Castle of Racconigi

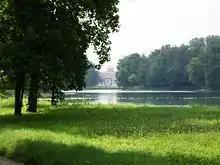
Park with the big lake

Charles Albert, a Carignano who eventually became King of Sardinia, further enlarged and embellished the castle to represent the splendour of the newly acquired reign. His court architect Ernesto Melano expanded the ancient square structure around the central section and added two side buildings connected to the façade pavilions, as well as another staircase on the southern side.